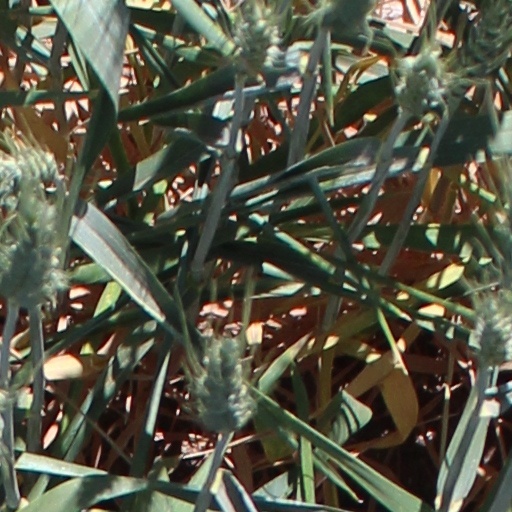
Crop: wheat